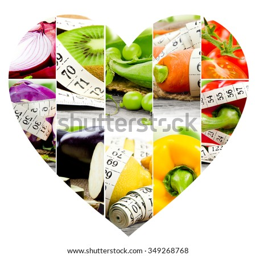
photo of colorful fruit and vegetable mix with measuring tape , stethoscope and scale meter in a heart shape ; concept of fitness